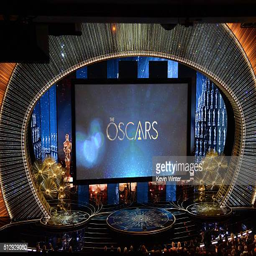
view of the stage during awards